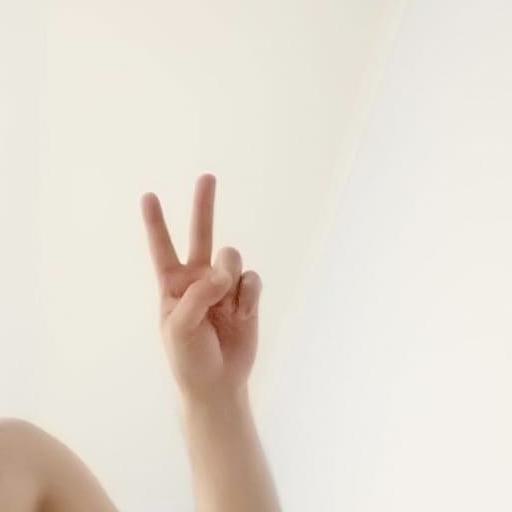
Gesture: peace